China Foreign Affairs University

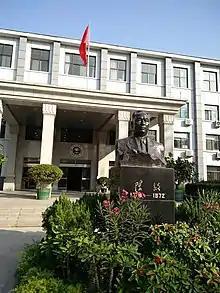
Bust of Chen Yi in university's Zhanlanlu campus.

China Foreign Affairs University was founded in 1955 with the advice of then-Premier Zhou Enlai, and is affiliated with the Ministry of Foreign Affairs (the university is not to be confused with the University of International Relations, also in Beijing). The predecessor of CFAU was the Department of Diplomacy of Renmin University of China. Vice Premier and Foreign Minister of China Chen Yi was the president of the university from 1961 to 1969. The university was forced to close during the years of Cultural Revolution. It was reopened in 1980 under the auspices of Deng Xiaoping. Most of the former presidents of CFAU are ambassadors. The current president is Wan Fan, specialist in international relations, and its party secretary is Qi Dayu. Before 2005, the university was called the Foreign Affairs College in English.